Disarmament of Libya

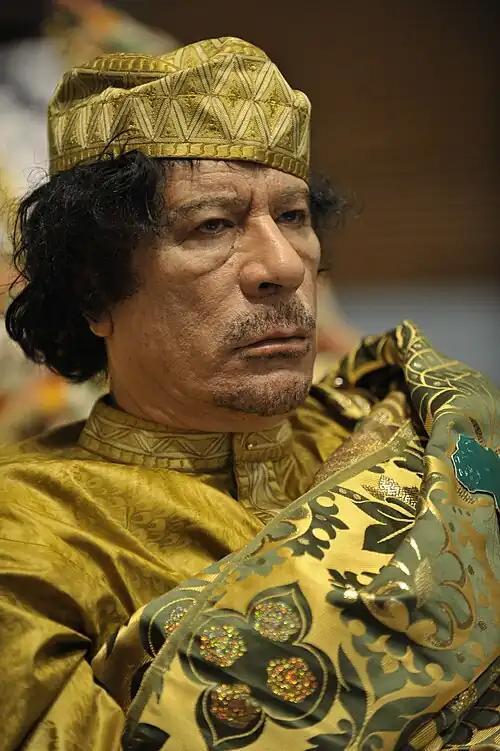
Libyan leader Muammar Gaddafi (lived 1942–2011, ruled 1969–2011)

The 2001 September 11 attacks in the United States were denounced by Libyan leader Muammar Gaddafi. Following the U.S. military response in the War in Afghanistan, Gaddafi increasingly sought to normalize relations with the United States, initially focusing on the lifting of U.S. sanctions on Libya. On 19 December 2003, Gaddafi made a surprise announcement of his intention to dismantle Libya's WMD programs. The Libyan Ministry of Foreign Affairs officials were quoted "Libya had bought nuclear components from various black market dealers", and provided the various designs of centrifuges to U.S. officials and gave the name of its suppliers.